Milan

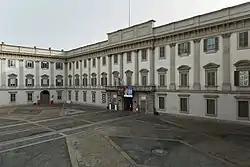
The Royal Palace of Milan, the seat of government of the city for many centuries

Milan features a mid-latitude, four-season humid subtropical climate ("Cfa"), according to the Köppen climate classification. Milan's climate is similar to much of Northern Italy's inland plains, with hot, humid summers and cold, foggy winters. The Alps and Apennine Mountains form a natural barrier that protects the city from the major circulations coming from northern Europe and the sea.